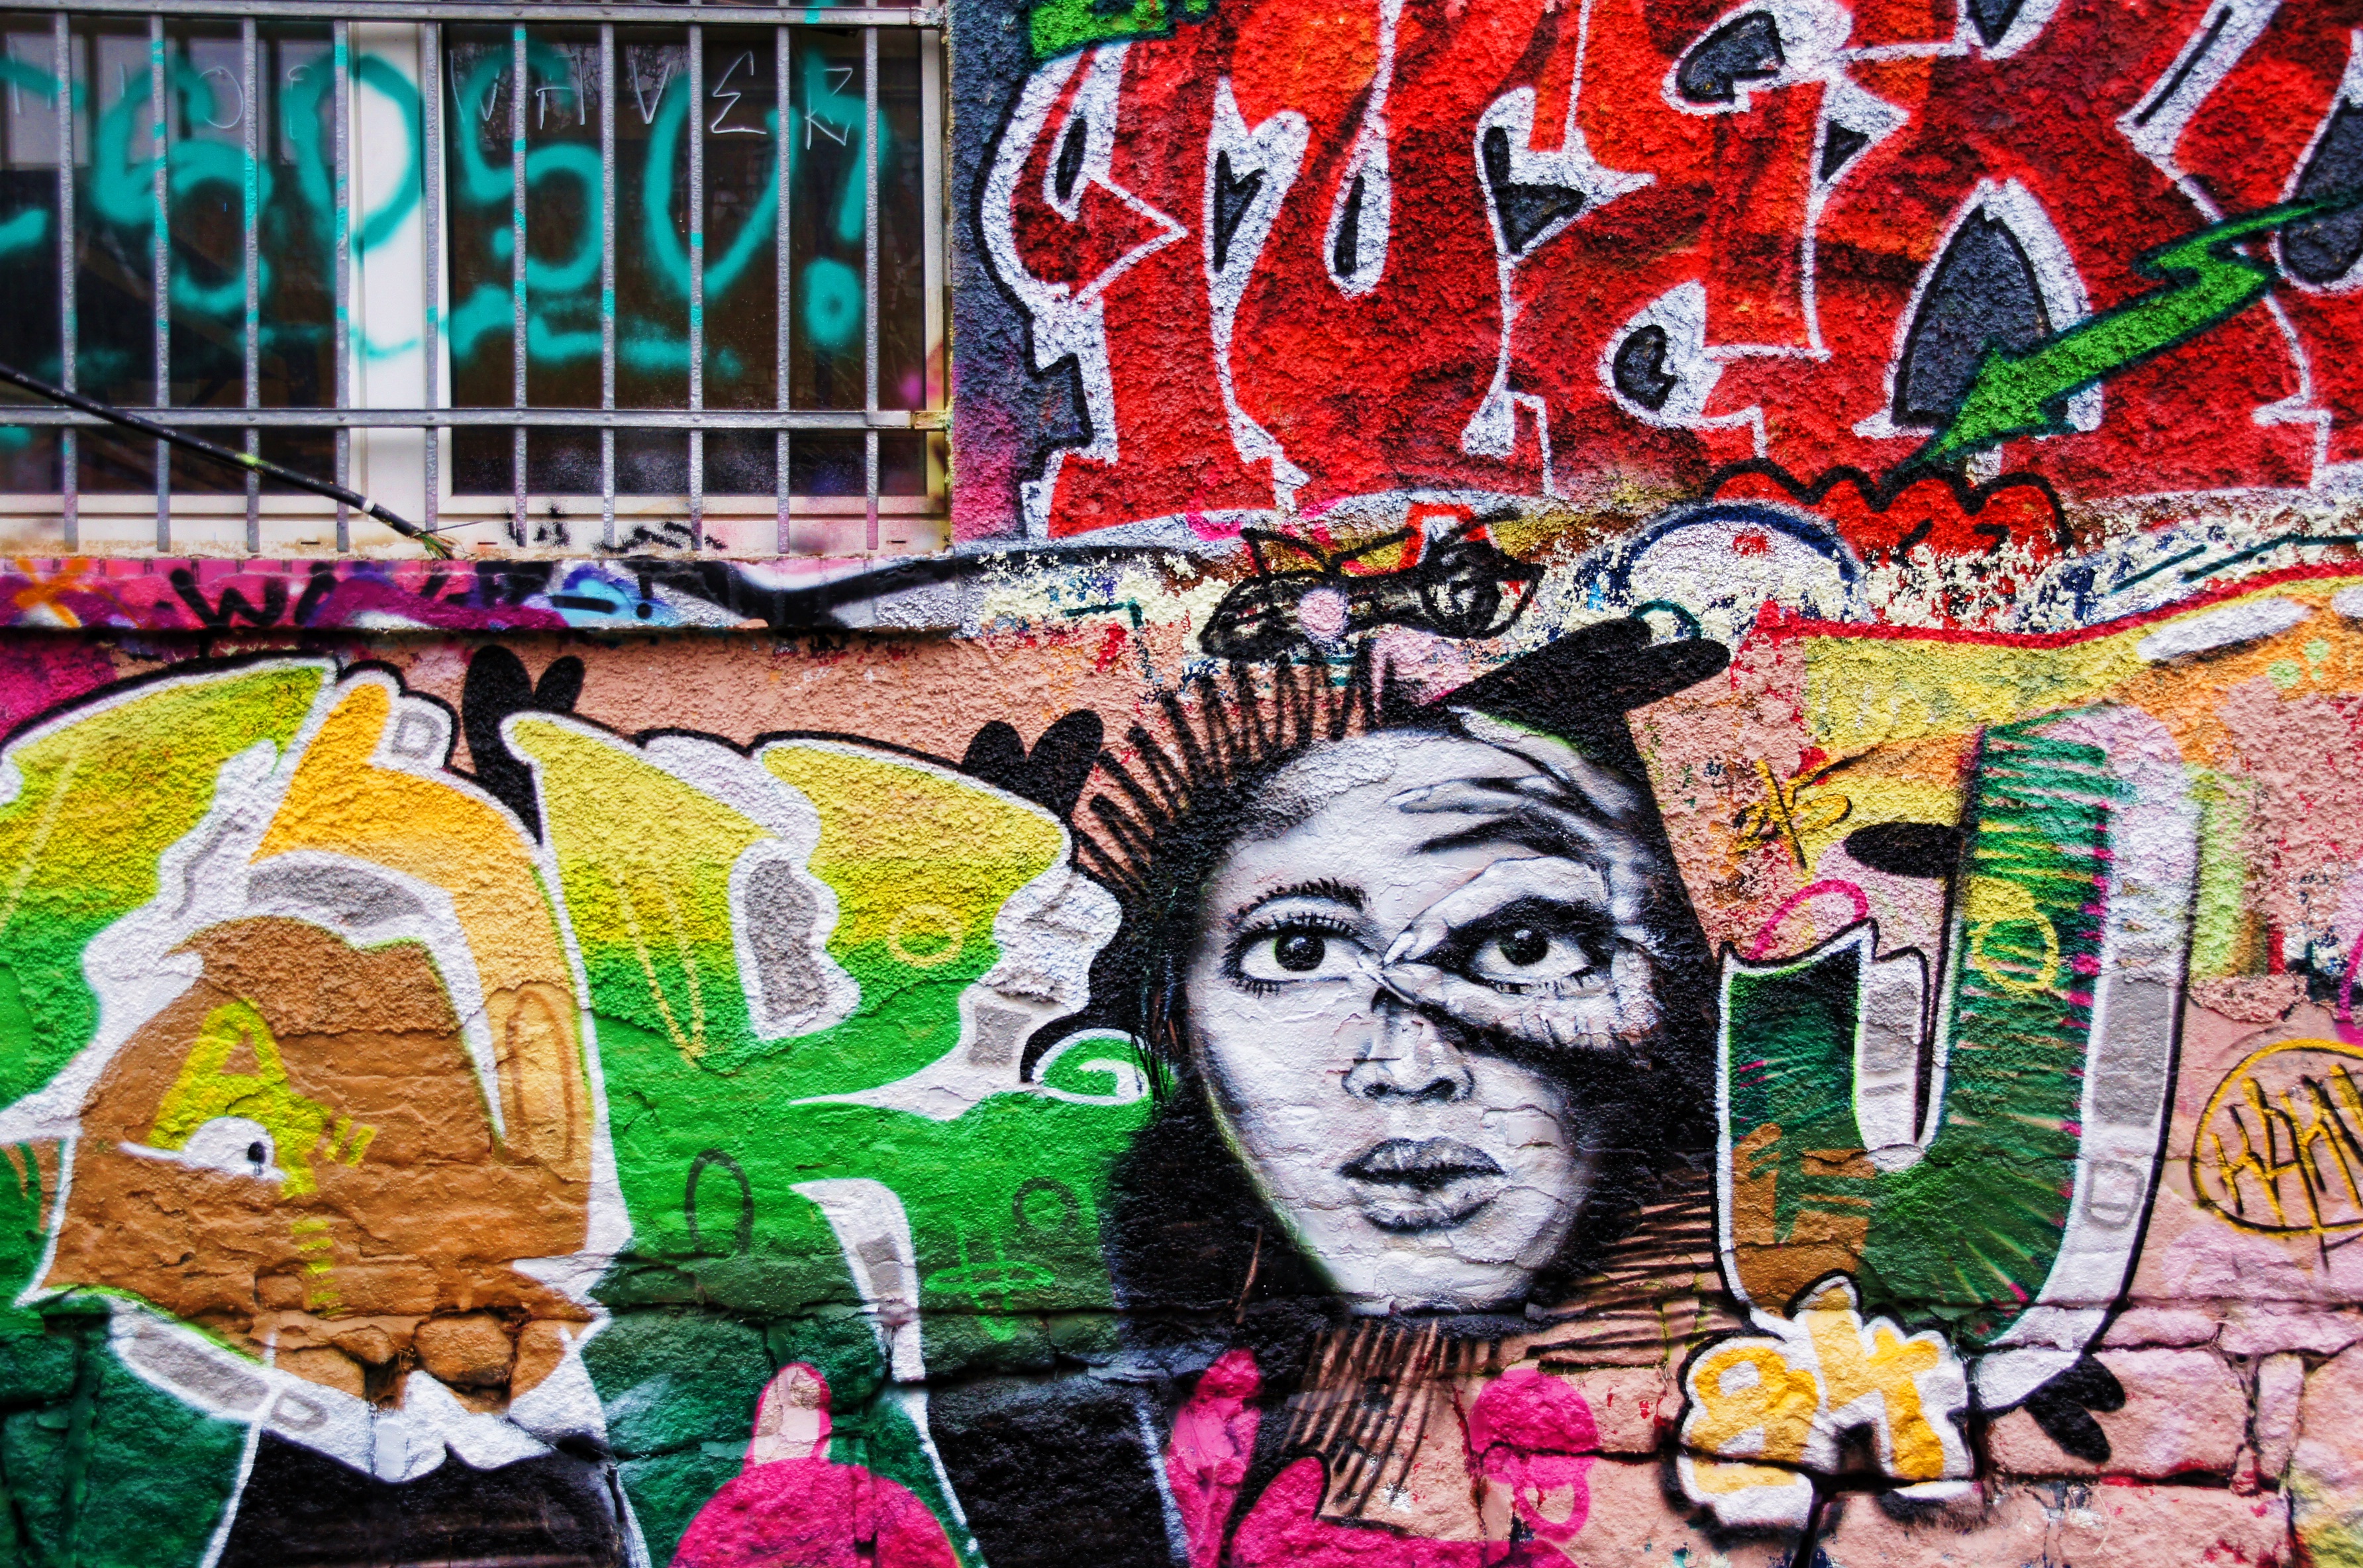
spray, graffiti, painting, street art, art, mural, leipzig, wall painting, sprayer, hauswand, urban area, plagwitz